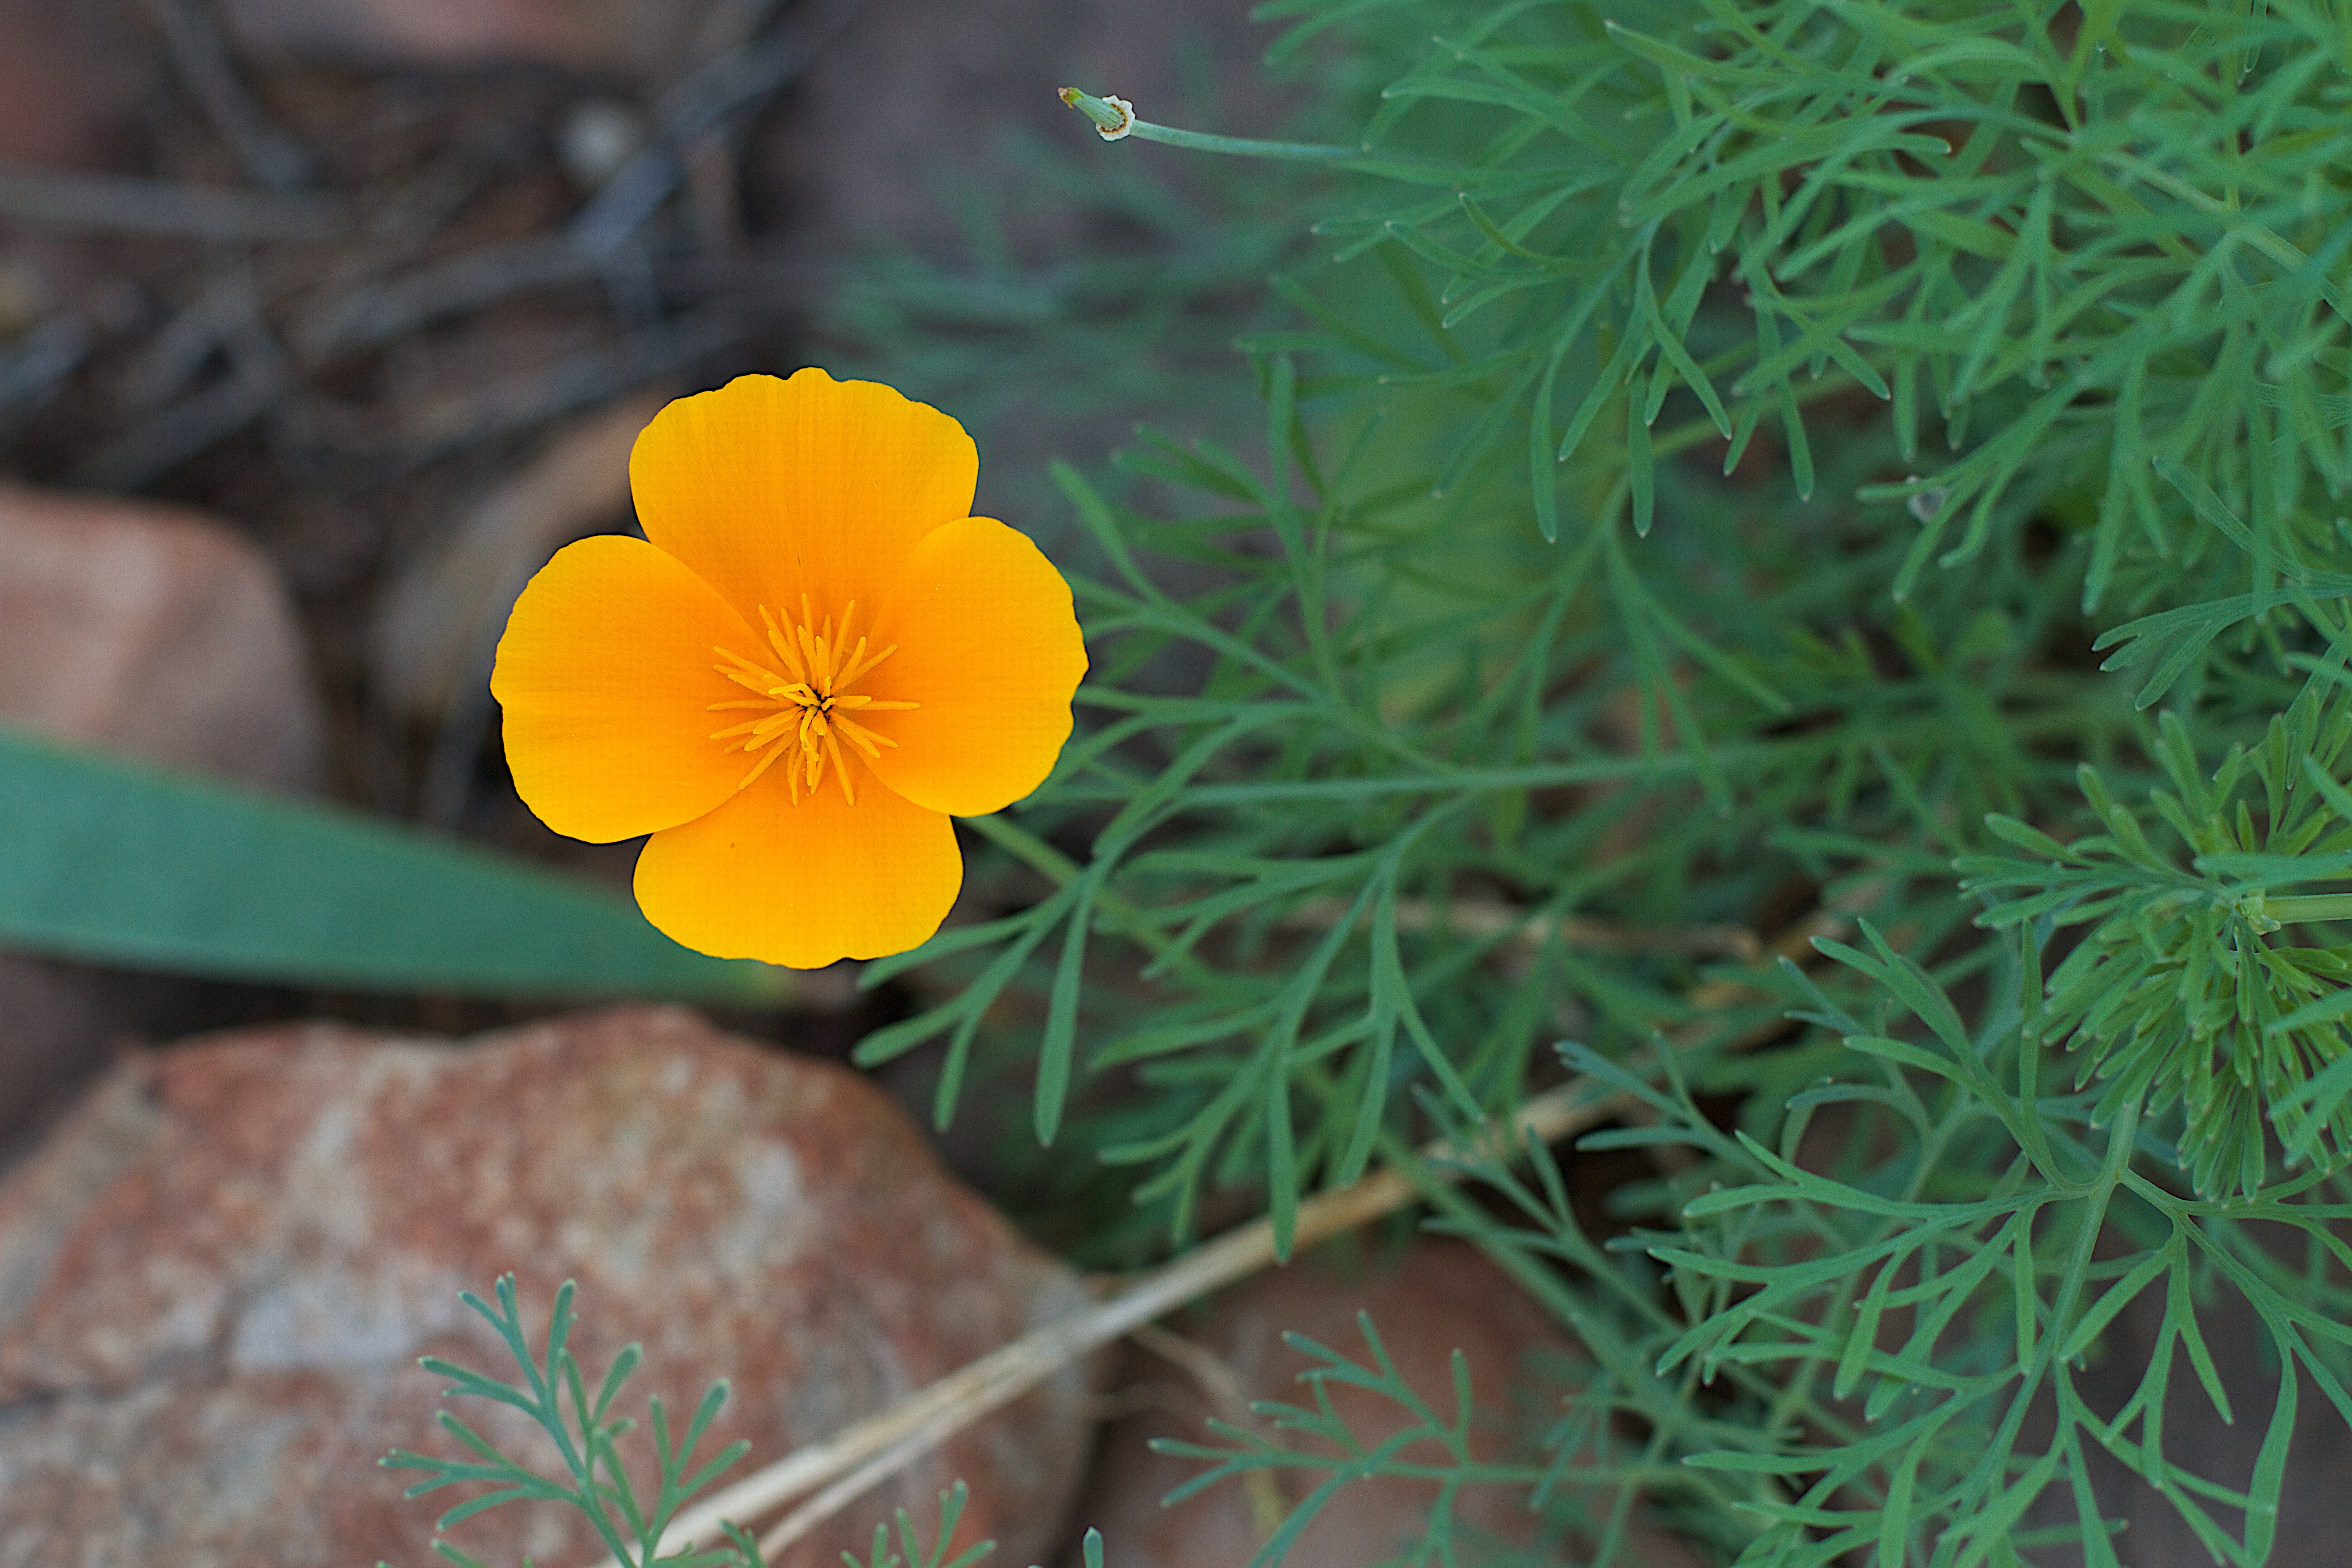
grass, plant, meadow, leaf, flower, petal, botany, flora, wildflower, macro photography, flowering plant, annual plant, land plant